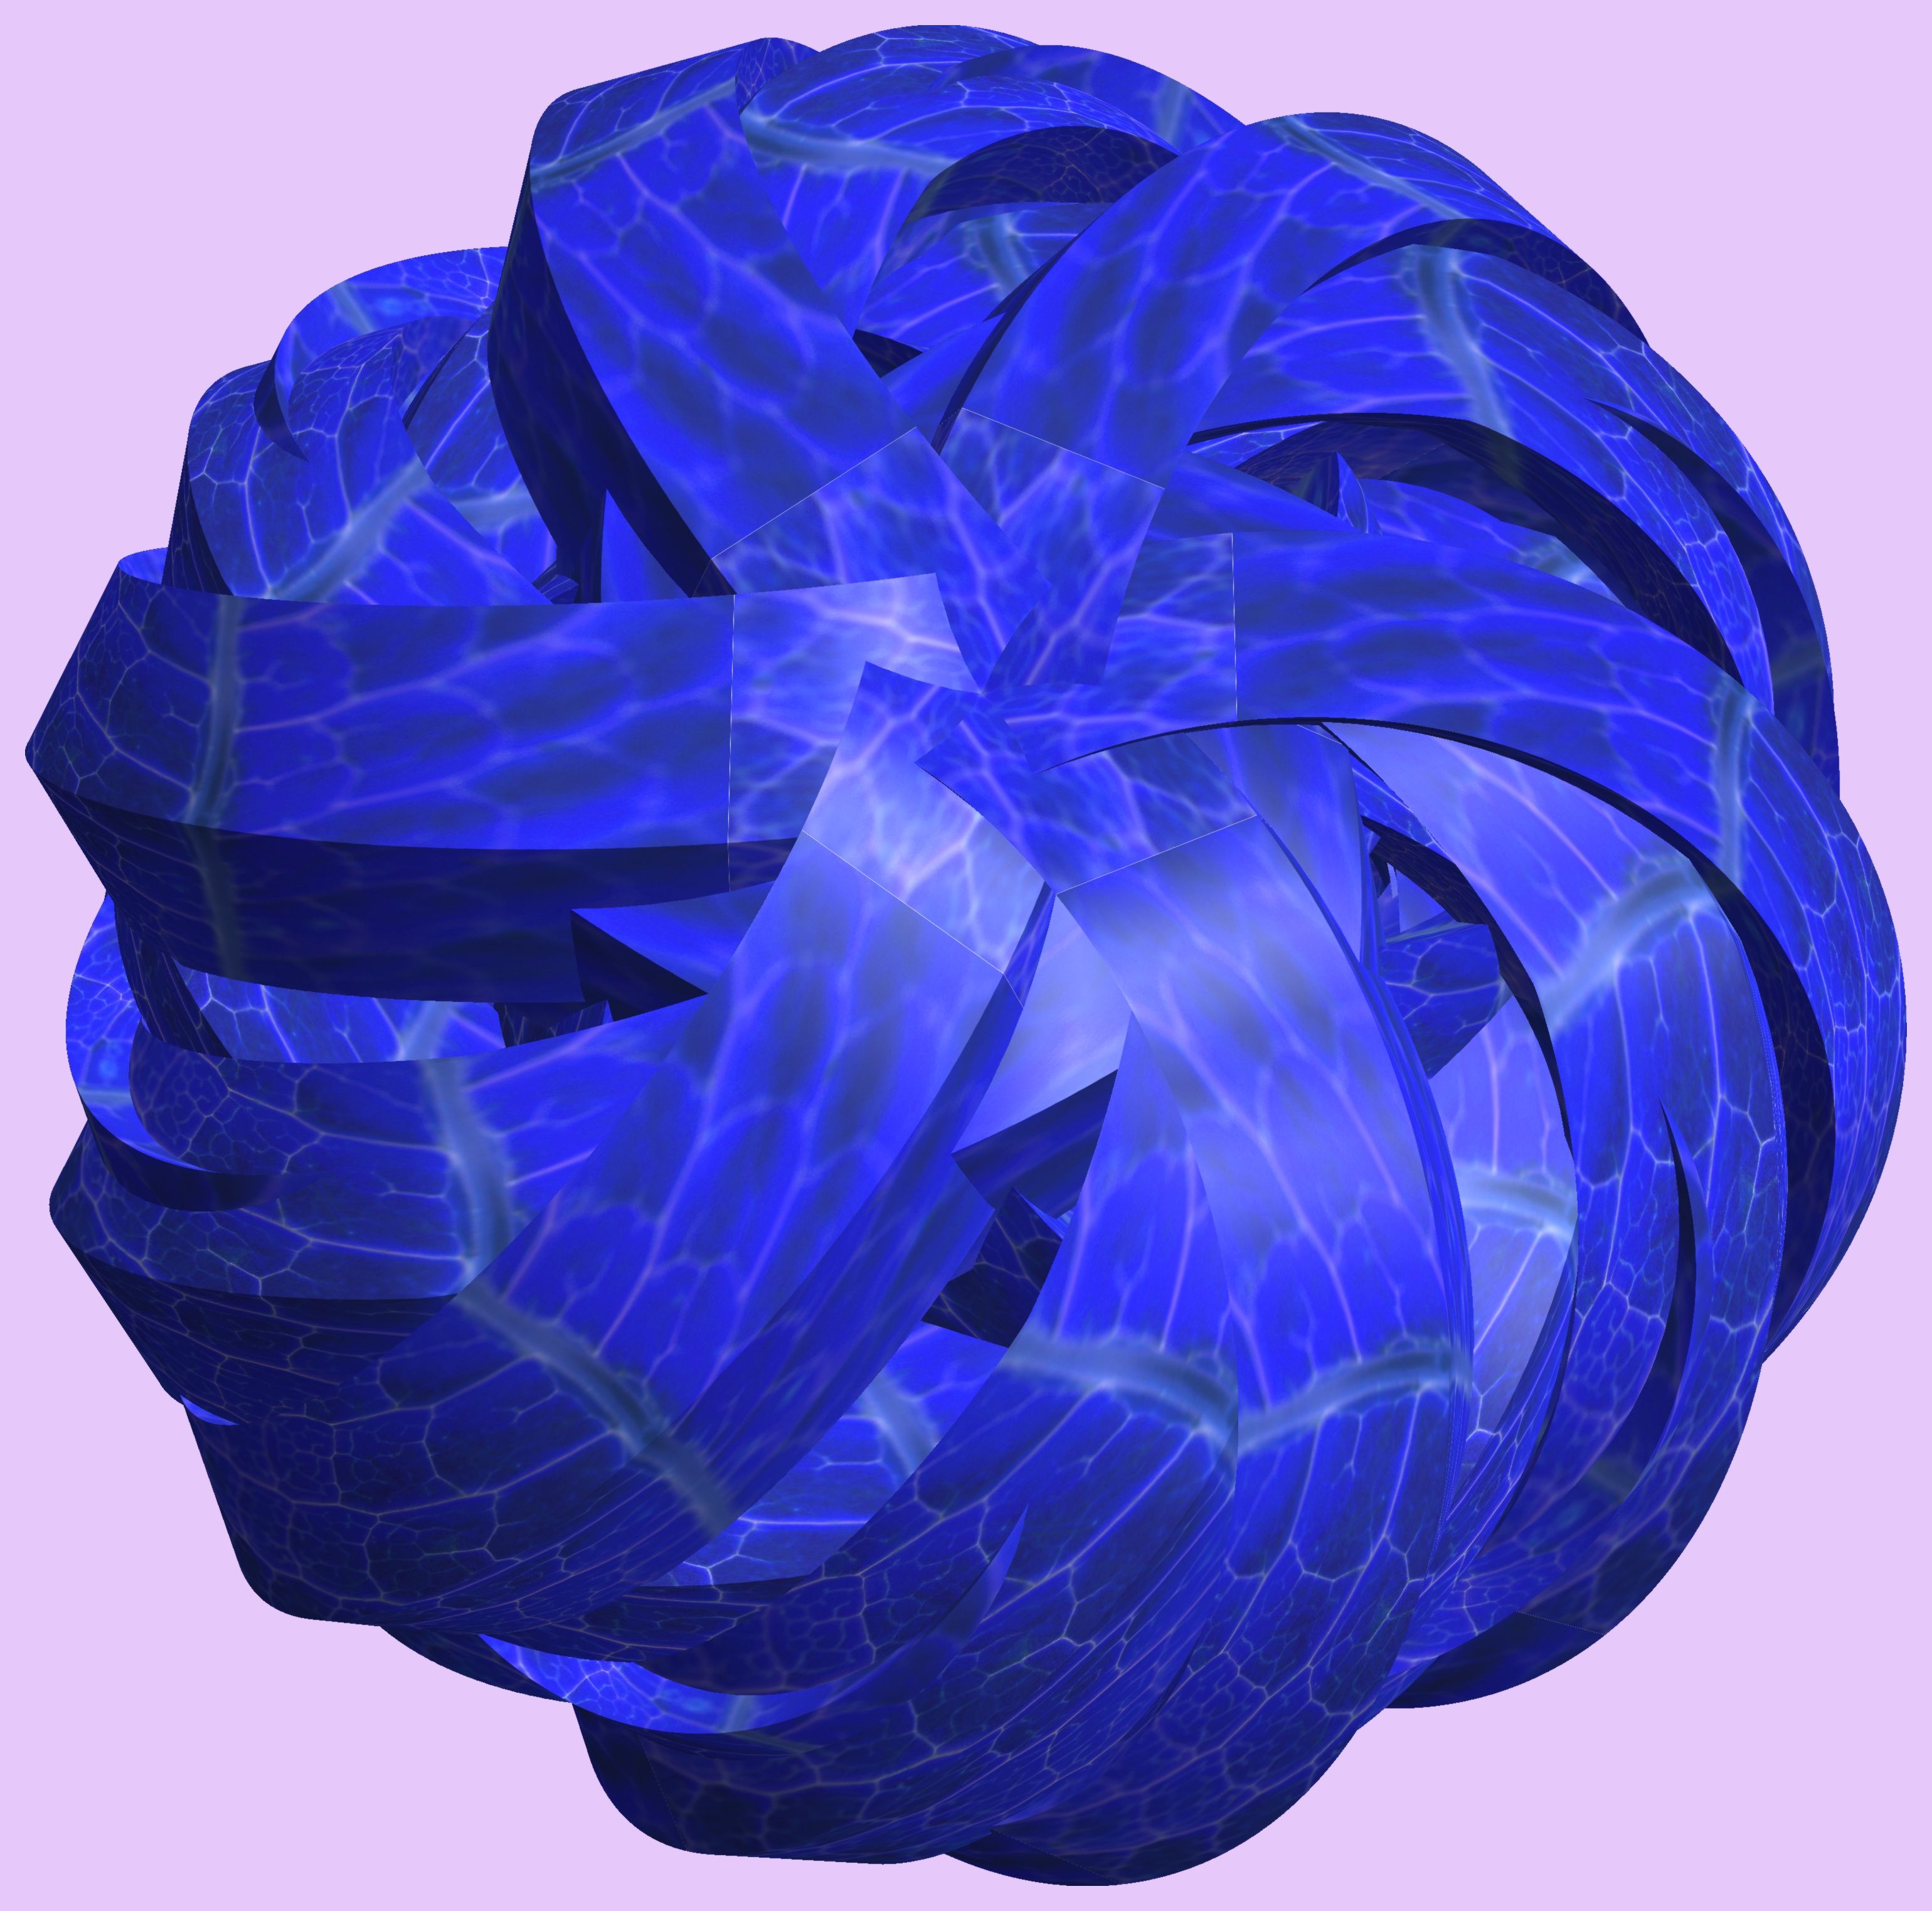
structure, texture, flower, purple, petal, pattern, blue, figure, design, symmetry, 3d, graphic, knot, mathematica, cg, parametricplot3d, code, program, algorithm, abstruct, mapping, flowering plant, cobalt blue